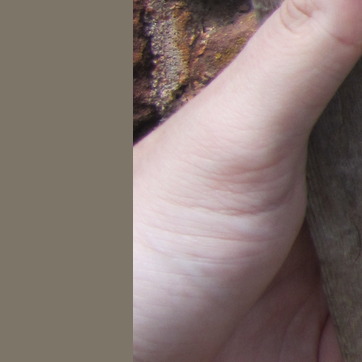
Material: skin